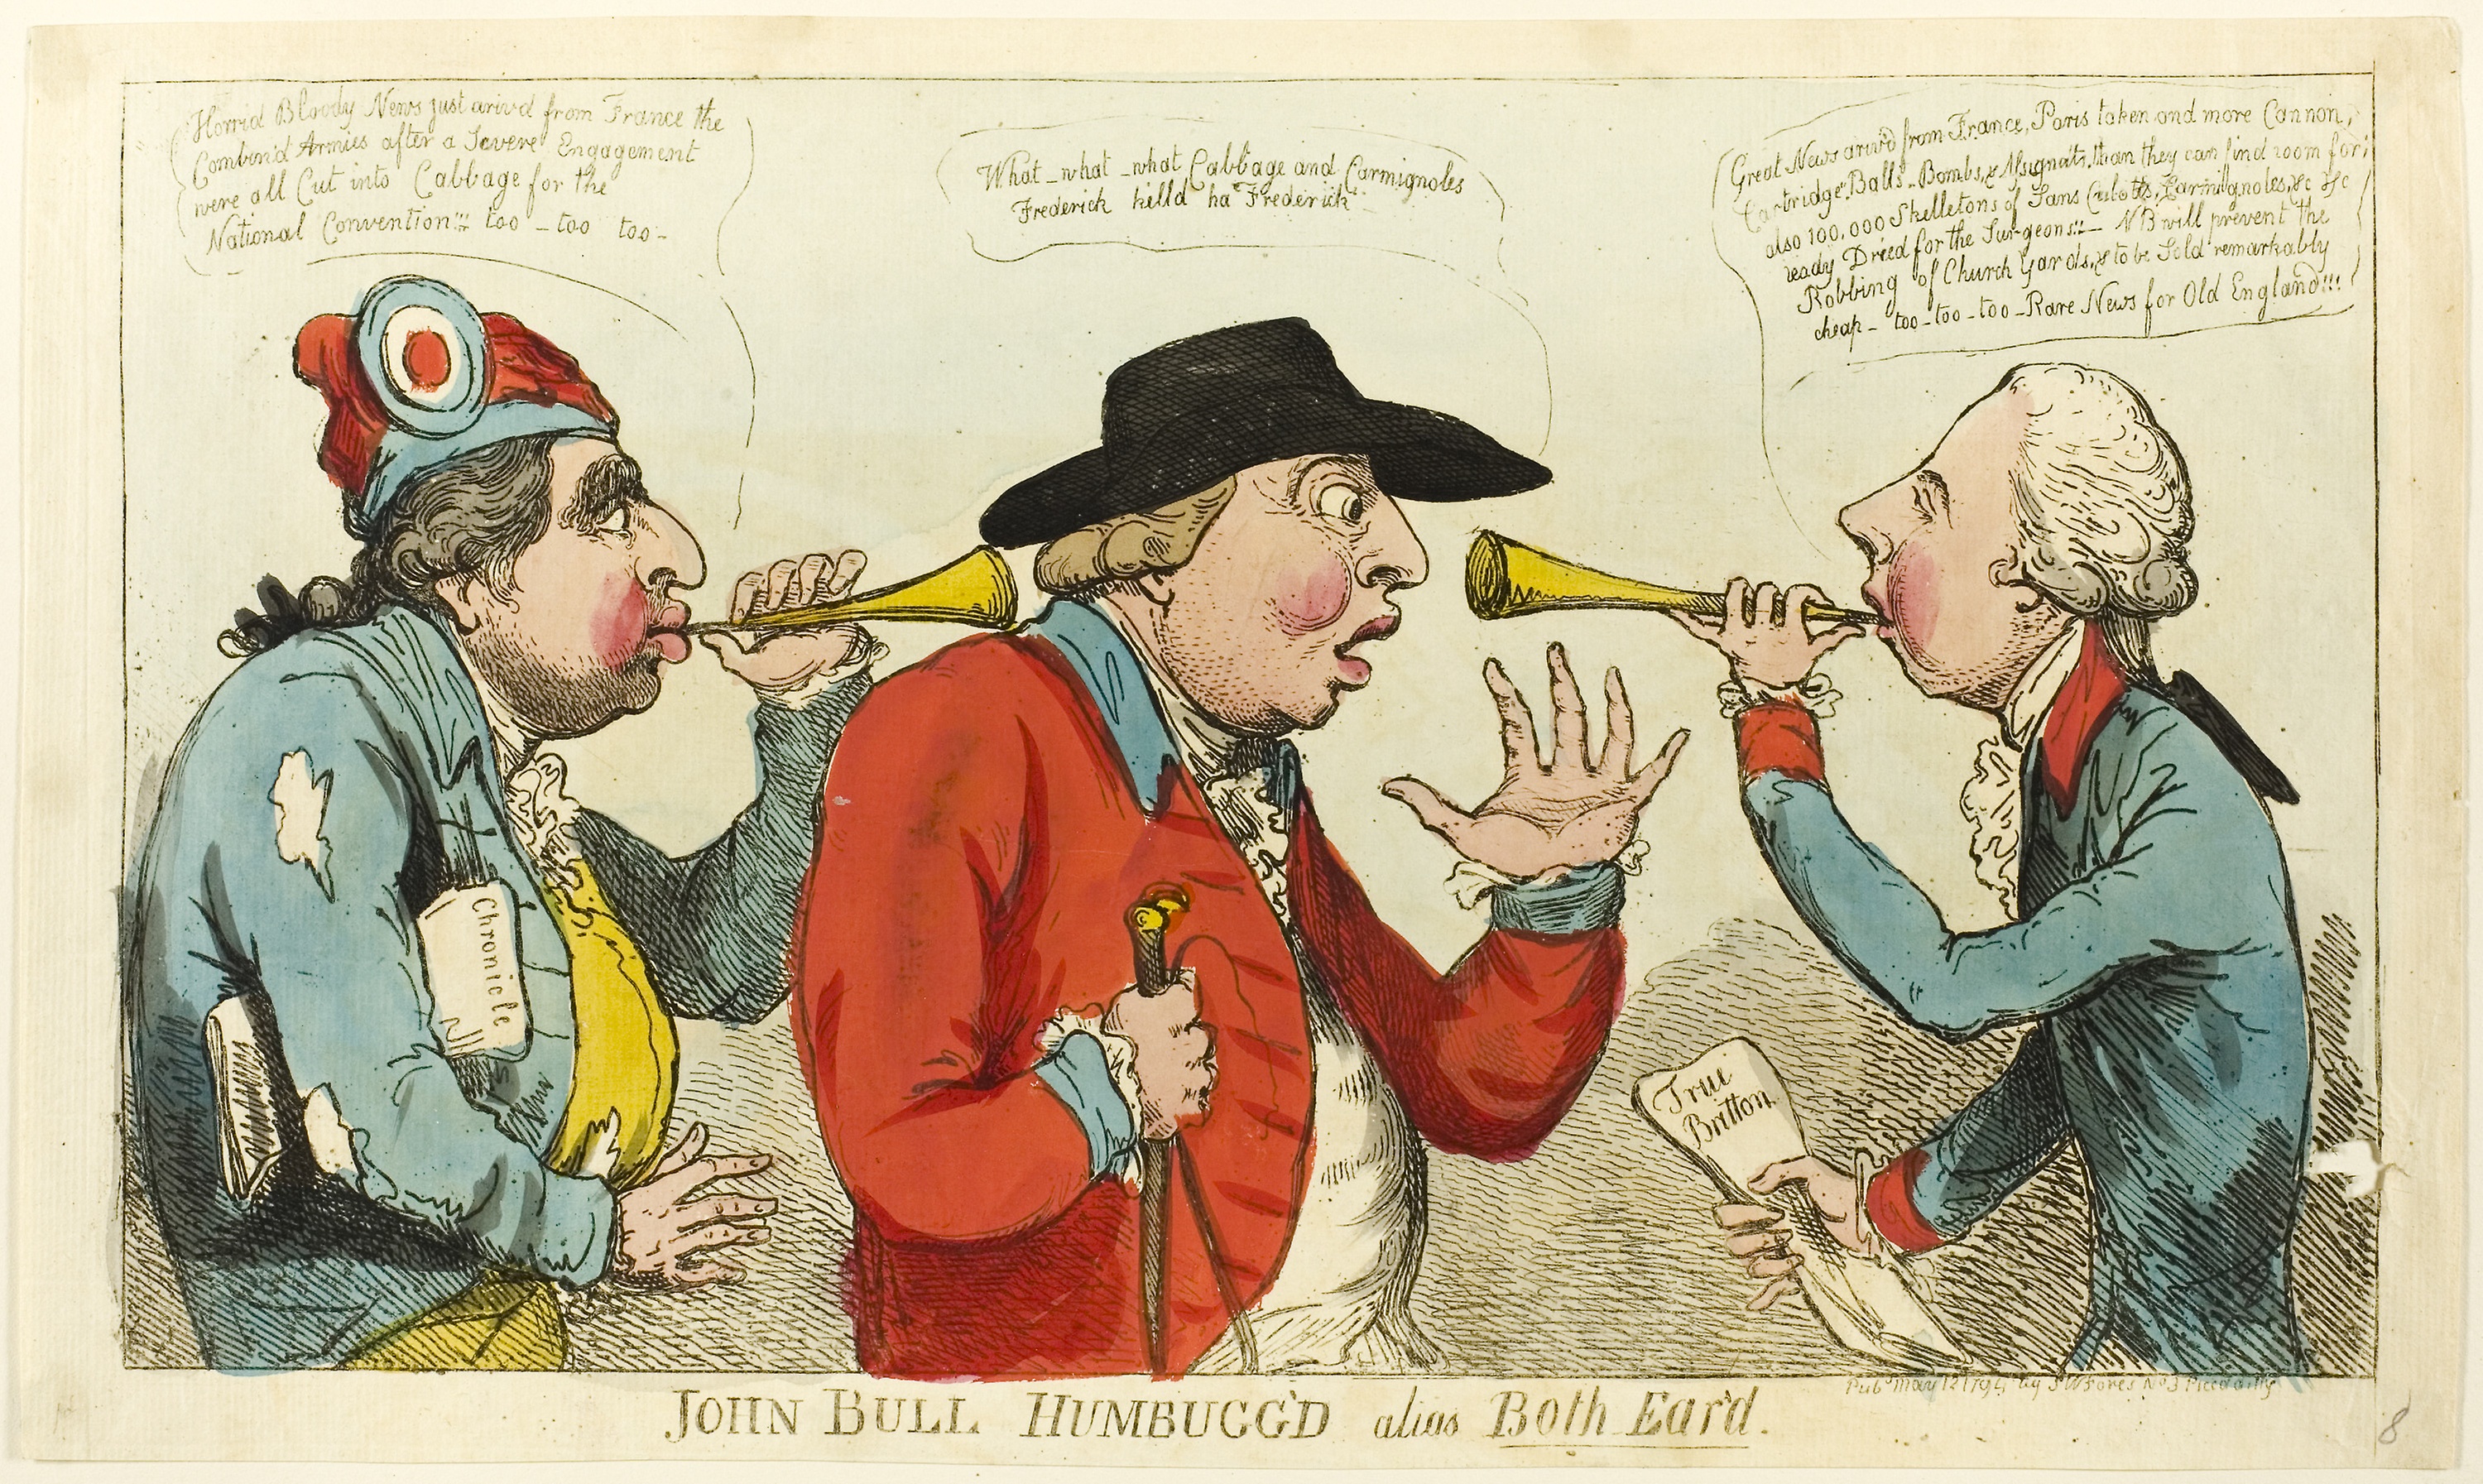
cartoon, human behavior, art, illustration